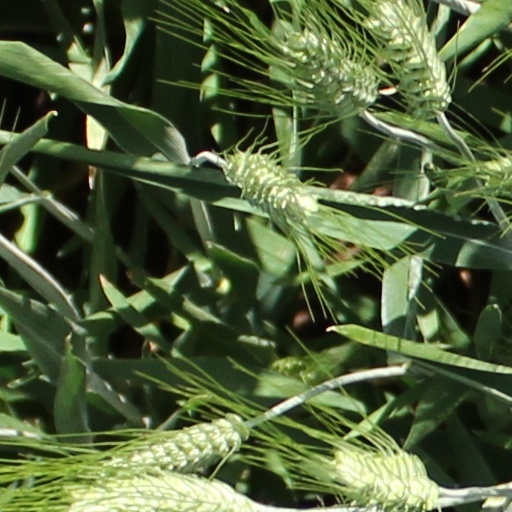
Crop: wheat